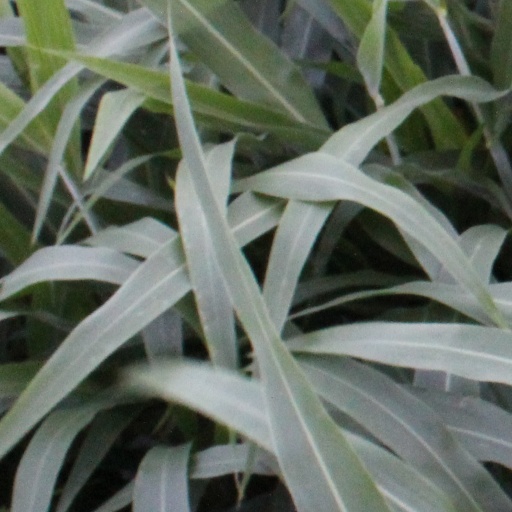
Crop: sorghum